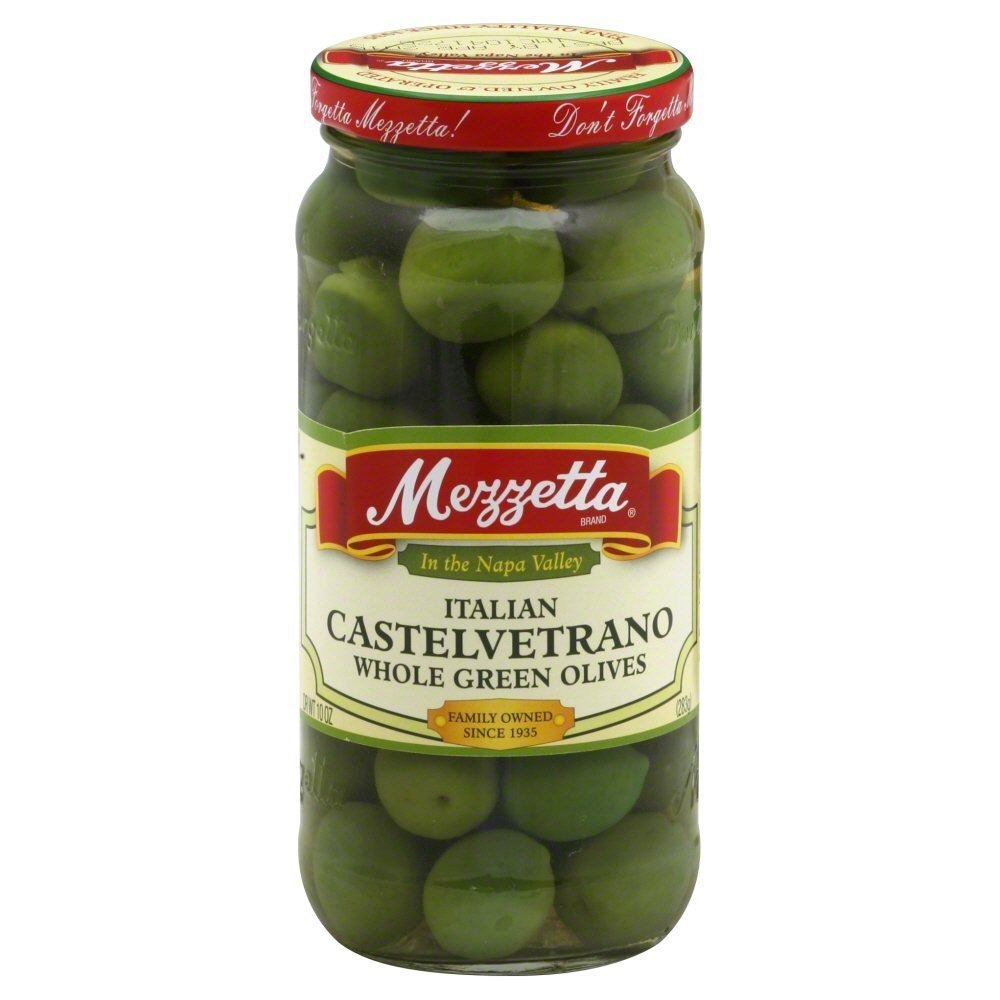
Item Name: Mezzetta Olive Grn Whl Cstlvtrno
Bullet Point 1: Gluten Free
Bullet Point 2: Imported from Italy
Bullet Point 3: Not too salty
Bullet Point 4: All Natural 100%
Bullet Point 5: Cholesterol Free
Product Description: Mezzetta italian castelvetrano whole green olives 10oz Glass Jar (Pack of 4)
Value: 4.0
Unit: Count

Price: 15.52